Inn Din massacre

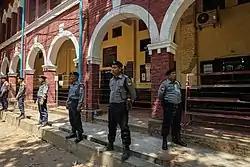
Myanmar police officers stand on guard outside a courtroom in Insein Township during Wa Lone and Kyaw Soe Oo's trial.

On 12 December 2017, members of Myanmar's police force arrested Reuters journalists Wa Lone and Kyaw Soe Oo at a restaurant in Yangon after inviting them to dinner. The pair was charged with possessing classified documents in violation of the colonial-era Official Secrets Act, which carries a possible sentence of 14 years in prison.